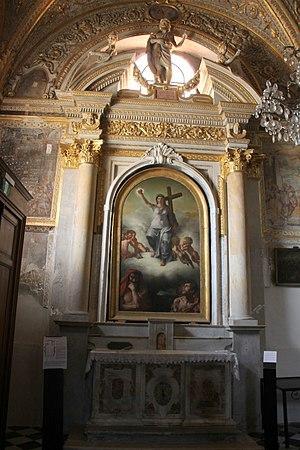
La cathédrale Notre-Dame-de-l'Assomption ou cathédrale Santa Maria Assunta d’Ajaccio, située dans la ville nouvelle génoise. La cathédrale est aussi dédicacée à saint Euphrase, titulaire de la première cathédrale d'Ajaccio, et à saint François-Xavier. La construction du gros œuvre était terminée en 1593 ; elle se rattache au diocèse d'Ajaccio.